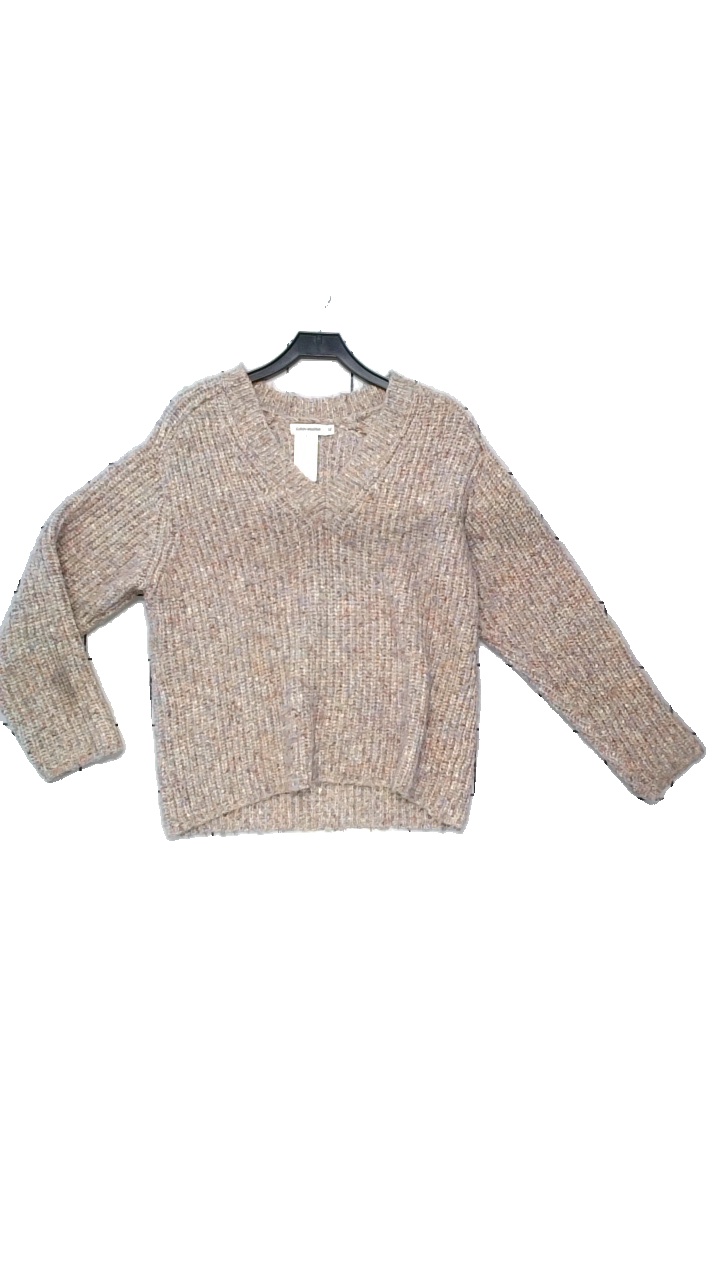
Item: Sweater (Ladies)
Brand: Carin Wester
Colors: Multicolor, Beige, Orange, Purple, Grey
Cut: Loose, V-collar
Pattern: Geometric print
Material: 72% polyester, 24% acrylic, 4% wool
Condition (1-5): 5
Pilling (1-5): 3
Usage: Reuse
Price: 250-400